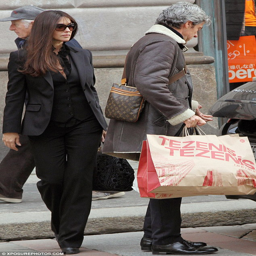
precious cargo : was helped to the car and had a friend on hand to carry her shopping for her after her trip round the stores